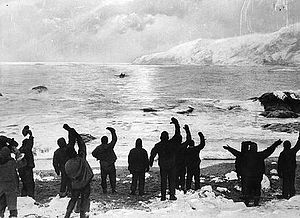
Endurance-ekspeditionen / Ekspeditionen / Weddellhavsgruppen / Redning
Oprindeligt antaget, at fotografiet viser Shackletons tilbagevenden til Elephant Island, men senere slået fast, at billedet viser afrejsen med James Caird
Endurance-ekspeditionen 1914–17 var en ekspedition, som blev planlagt og ledet af Ernest Shackleton med det formål at krydse det antarktiske kontinent. Efter Roald Amundsens erobring af Sydpolen i 1911 anså Shackleton krydsningen af kontinentet som den sidste store udfordring i Antarktis. Ekspeditionen mislykkedes i at nå sit mål, men regnes alligevel som en af de største begivenheder i den heroiske tidsalder for antarktisudforskning.